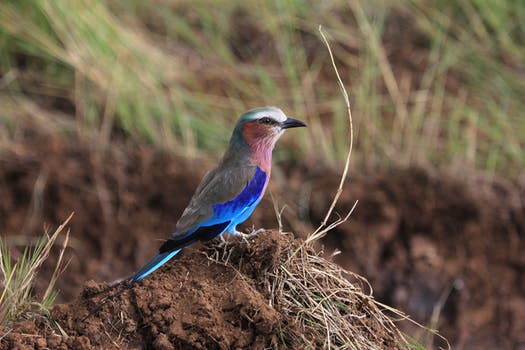
Label: No Watermark